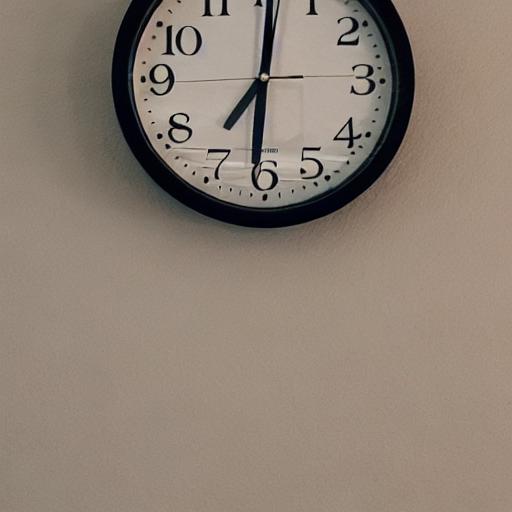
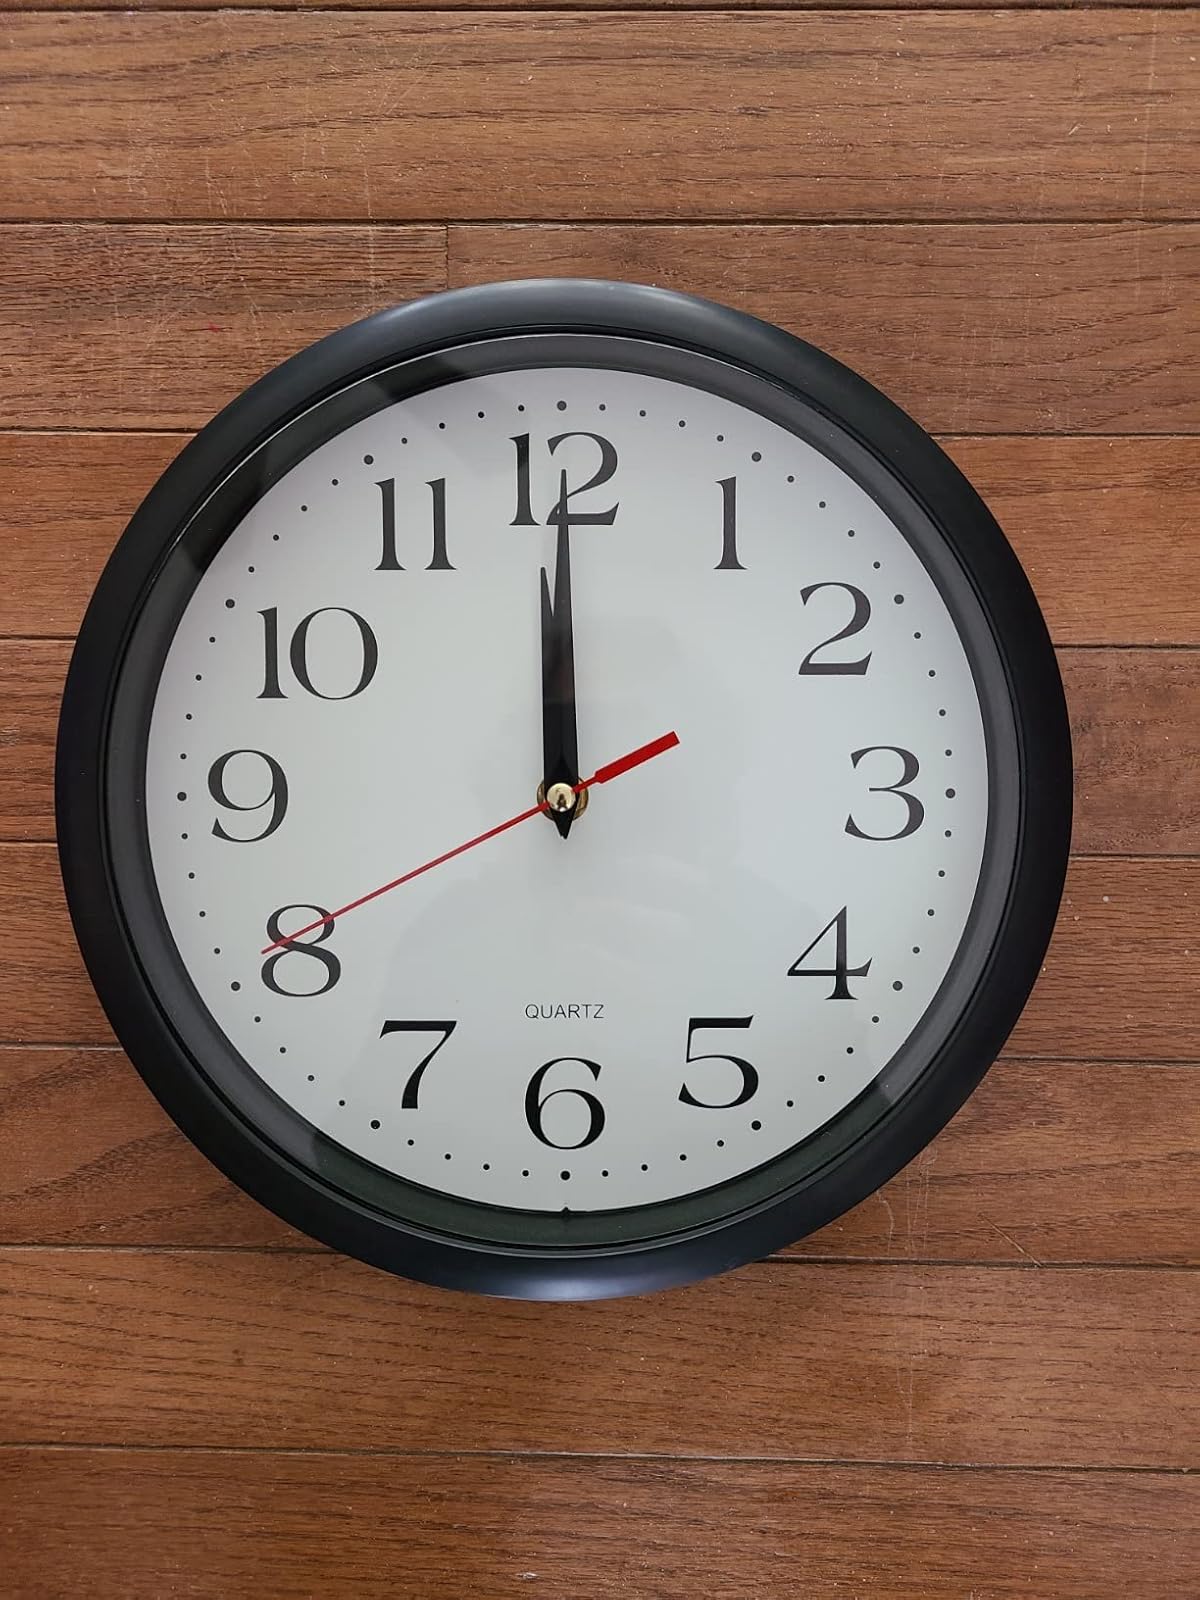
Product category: clock
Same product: no